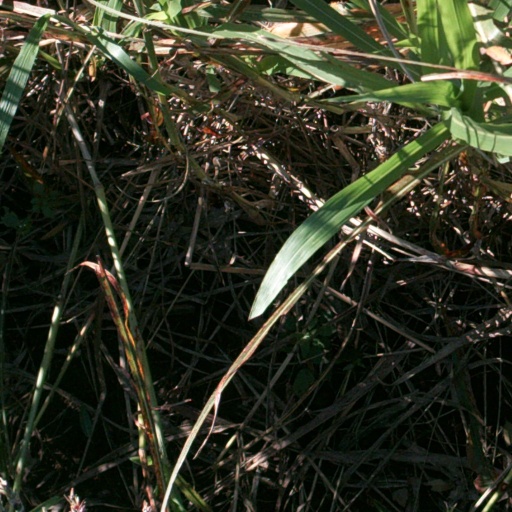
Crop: sorghum